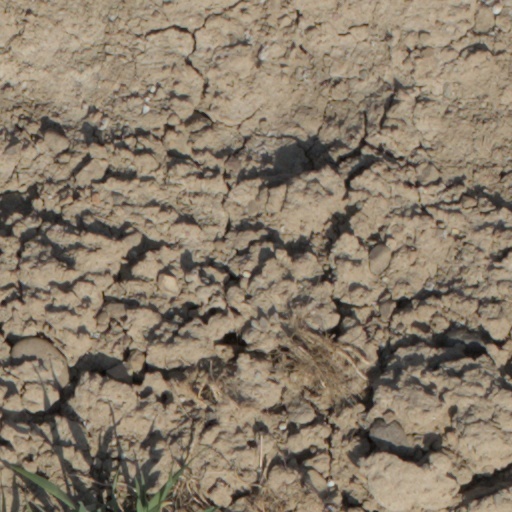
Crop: wheat